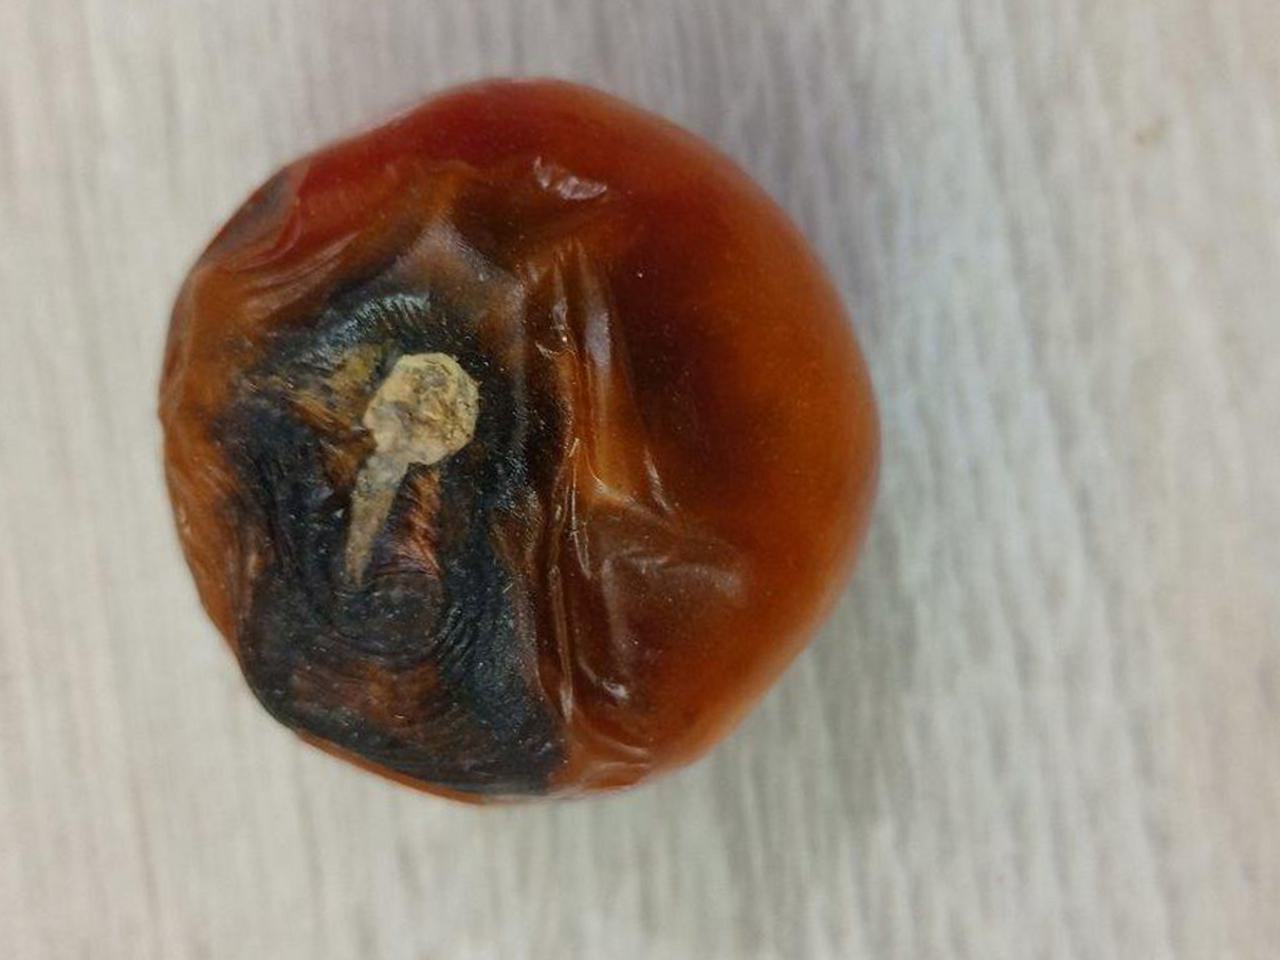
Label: Rotten